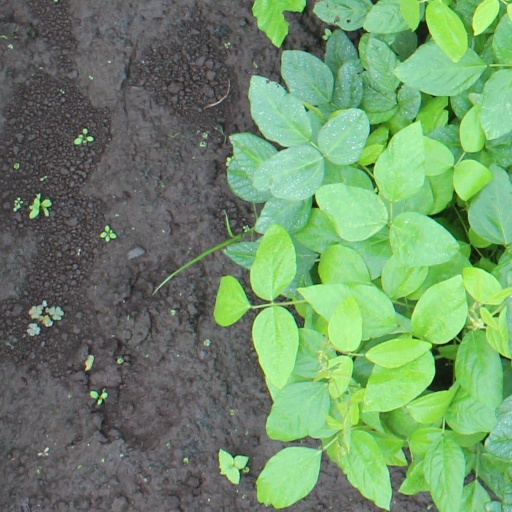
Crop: soybean